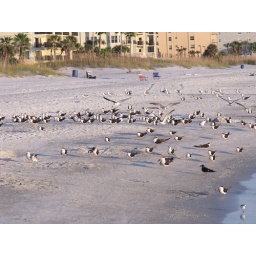
black skimmers flying over the beach